The Shoot (video game)

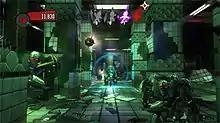
Gameplay of one level in The Shoot where players face off against robot enemies

Players will traverse through 5 unique Hollywood-style levels such as an Alien Cyborg invasion, a western cowboy-style town as well as horror themes. The game is a Light gun shooter which utilizes the PlayStation Move for an arcade-style sci-fi Shoot 'em up game. The game is mainly a Rail shooter, however there are also other moves using Move; for instance players have to tilt side to side to dodge oncoming missiles or get a better angle on their shot (the latter usually utilised when enemies hide behind innocent human beings), and lower their gun which hiding behind cover or in preparation for a "quick-draw" duel.